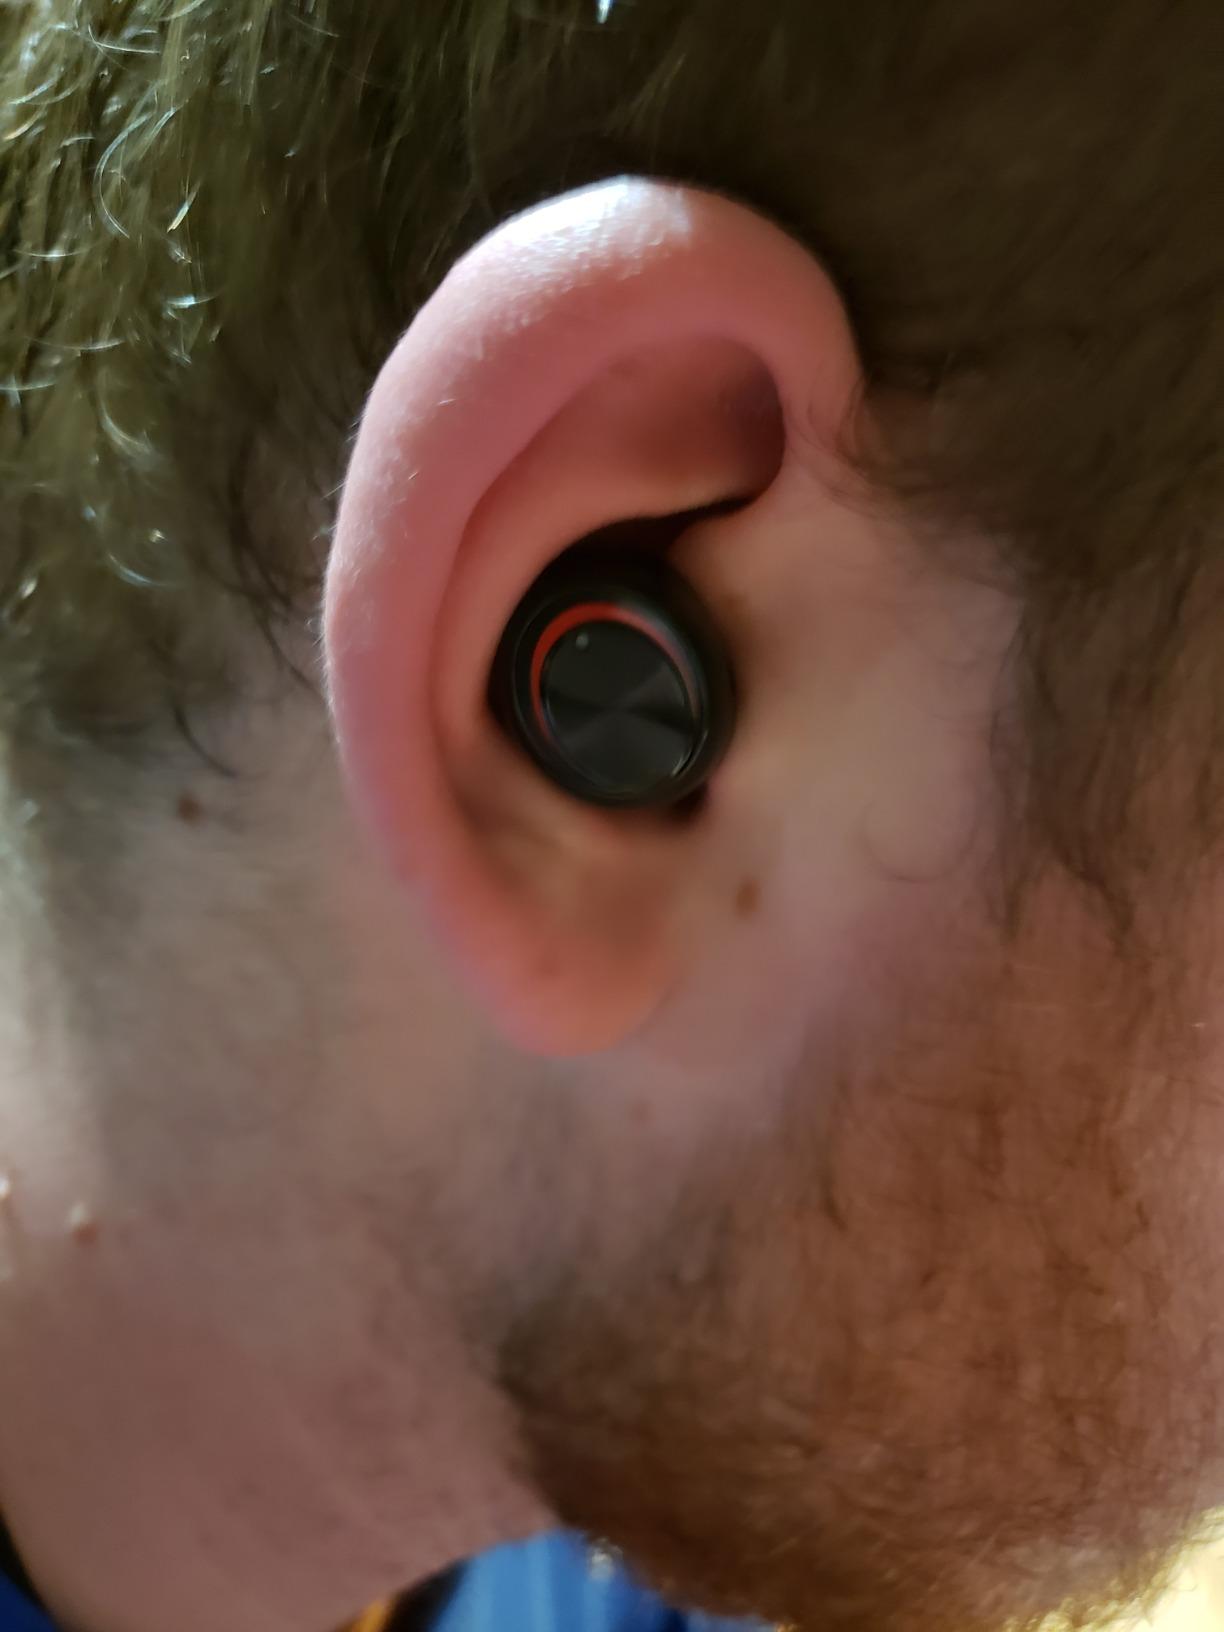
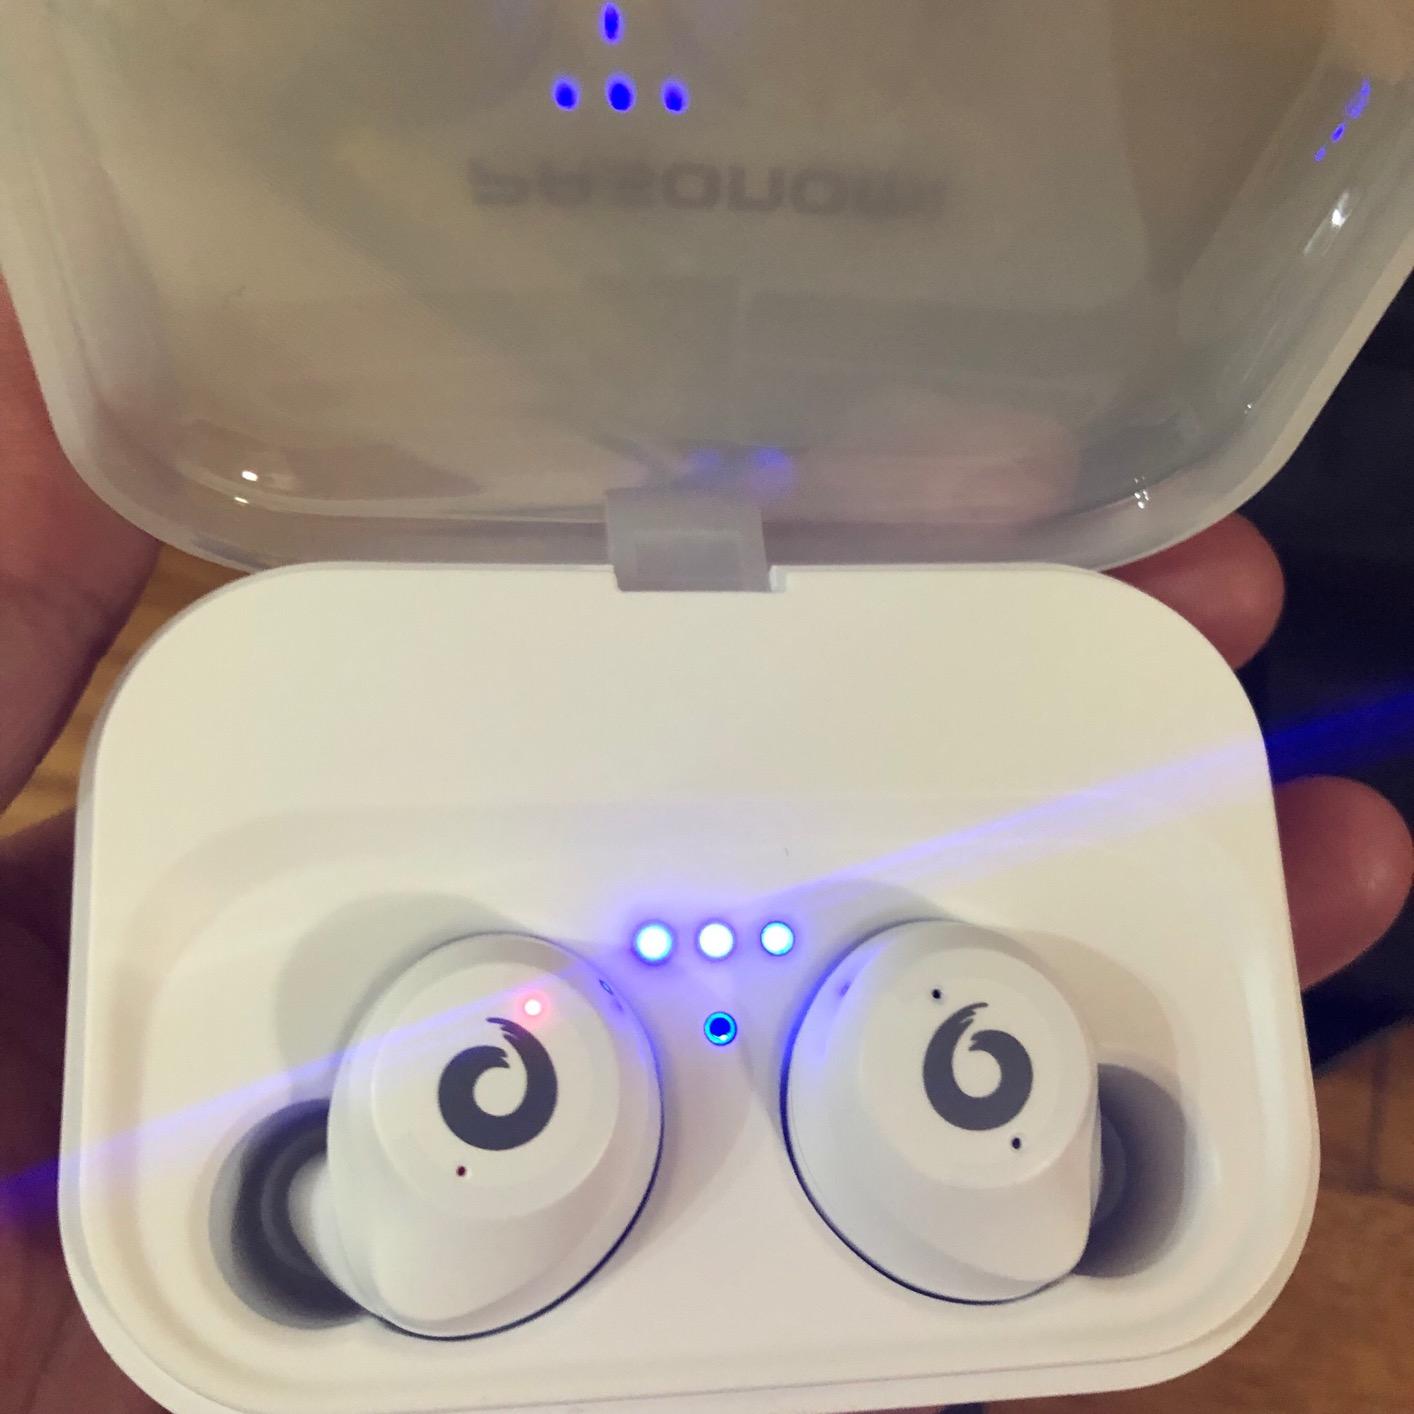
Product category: earbuds
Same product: no